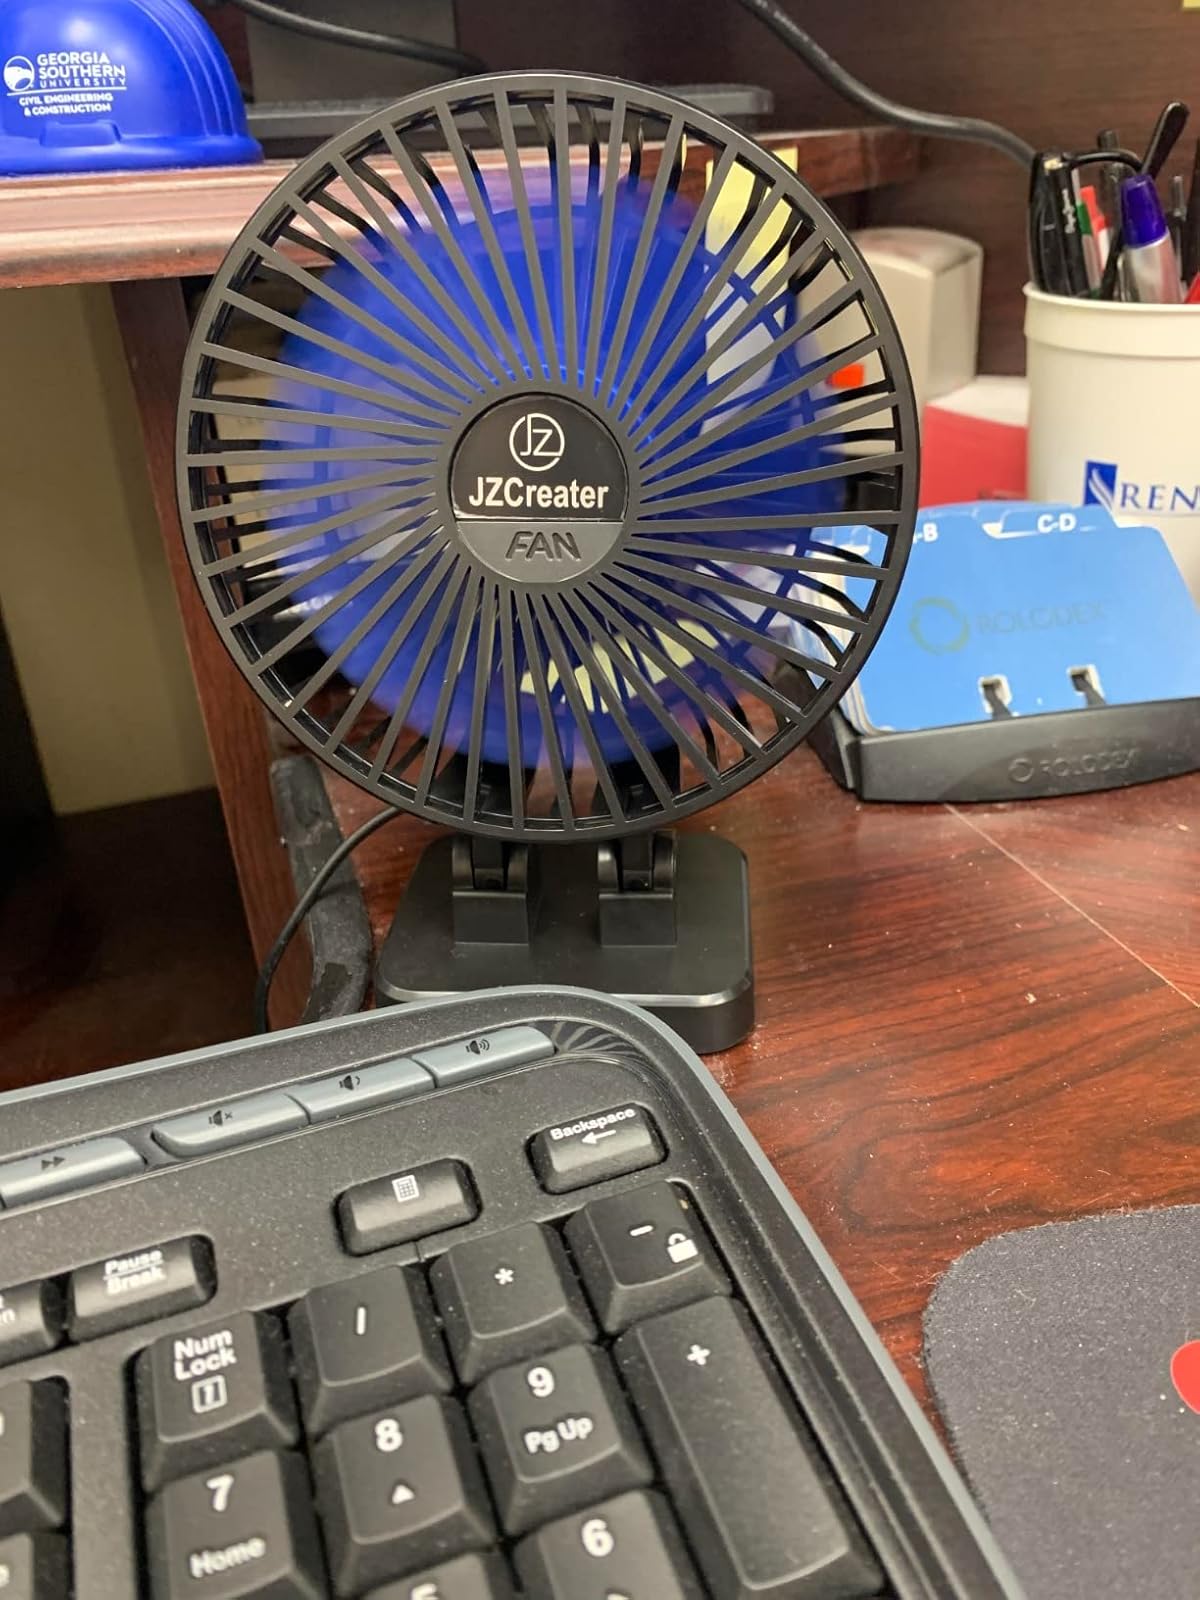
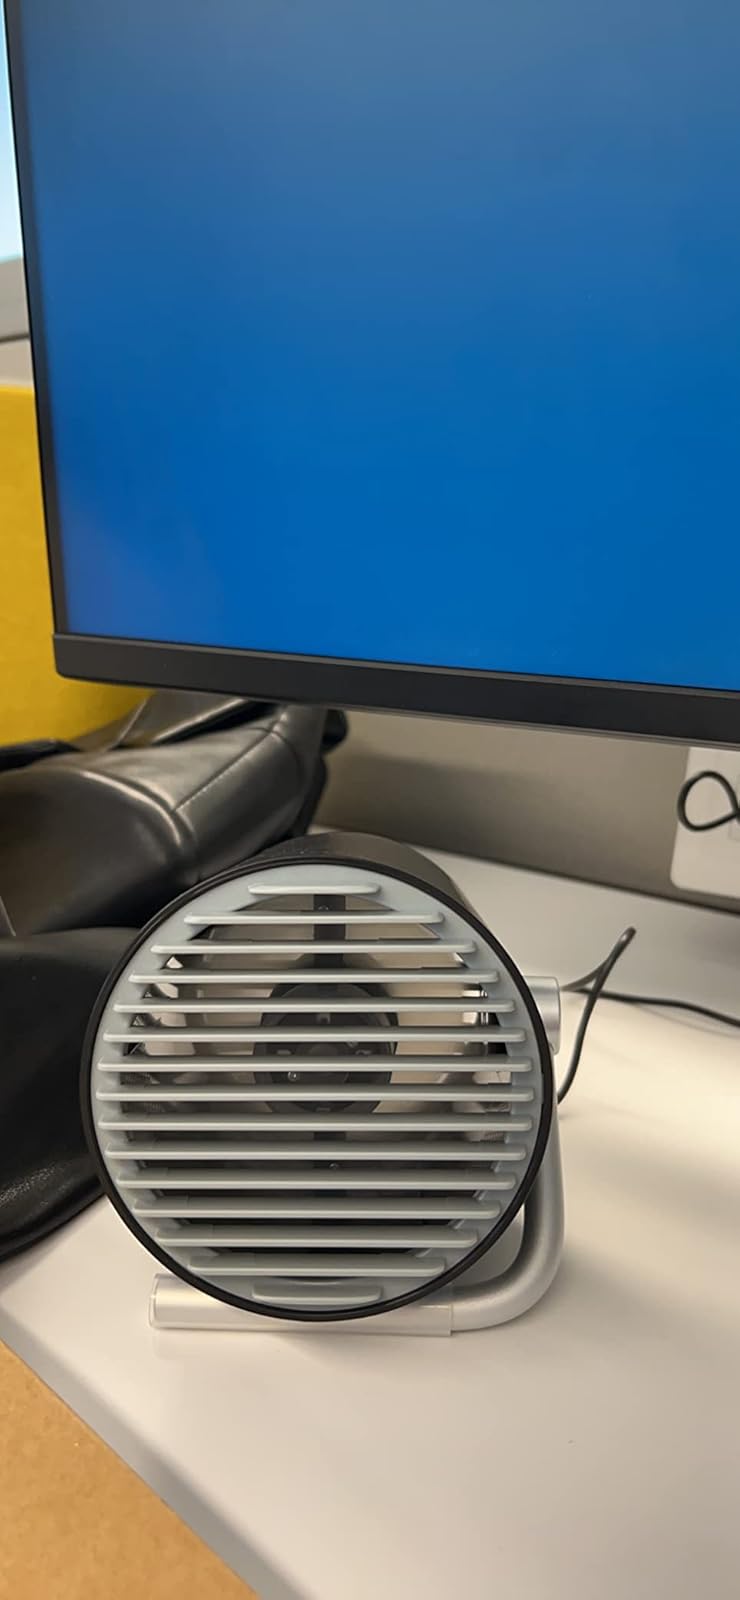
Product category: fan
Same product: no